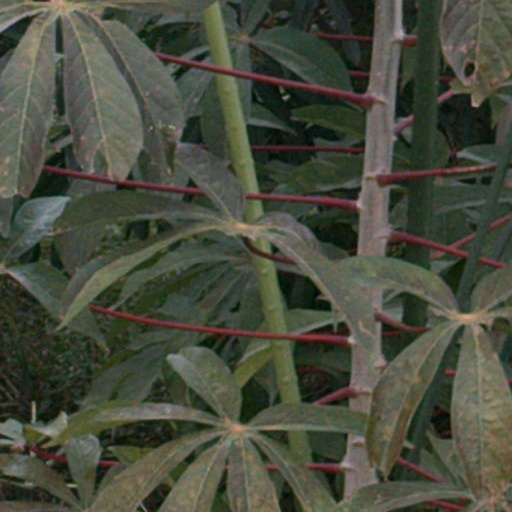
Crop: cassava